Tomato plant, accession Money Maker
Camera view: bottom (45 deg); turntable rotation: 120 degrees
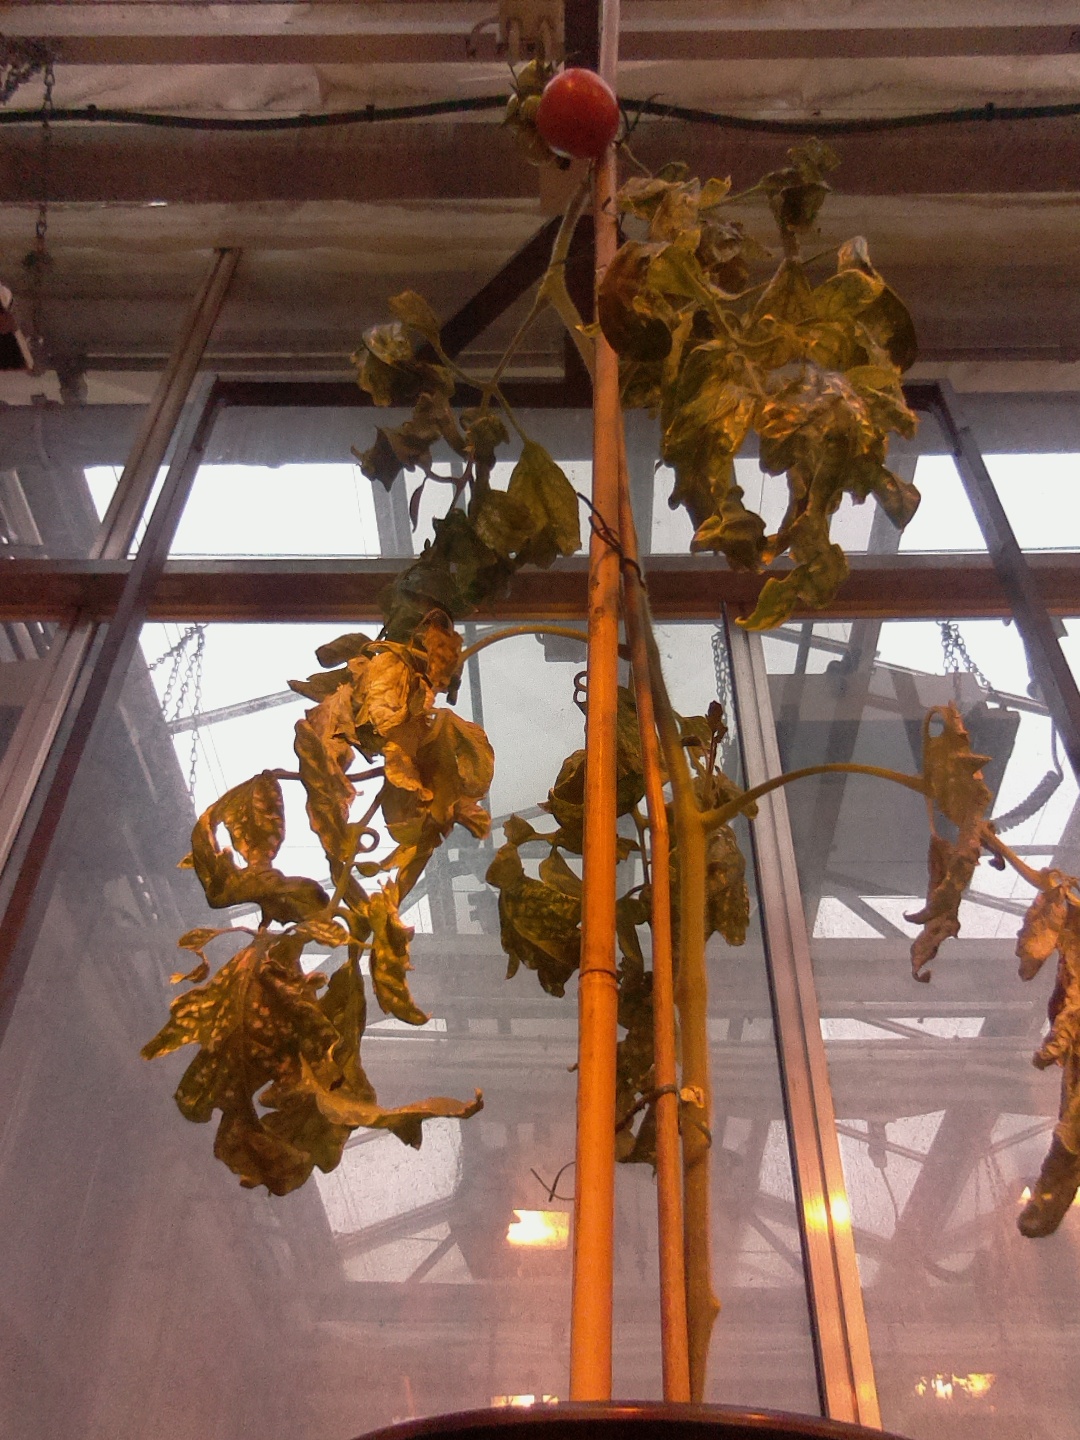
BBCH growth stage 80: fruits start showing typical ripe color (orange -> red)